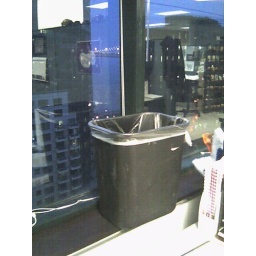
The management at my office building has no idea how to fix the chronically leaky ceiling by my cubicle.